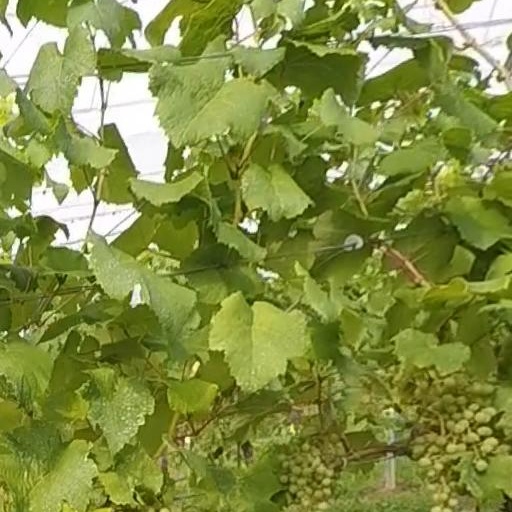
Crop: grape